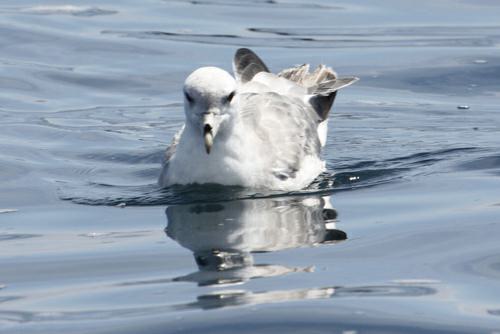
A photo of a northern fulmar